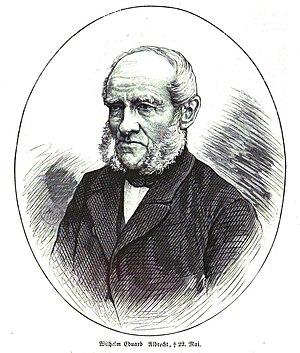
Wilhelm Eduard Albrecht, né le 4 mars 1800 à Elbing et mort le 22 mai 1876 à Leipzig, est un germaniste allemand.